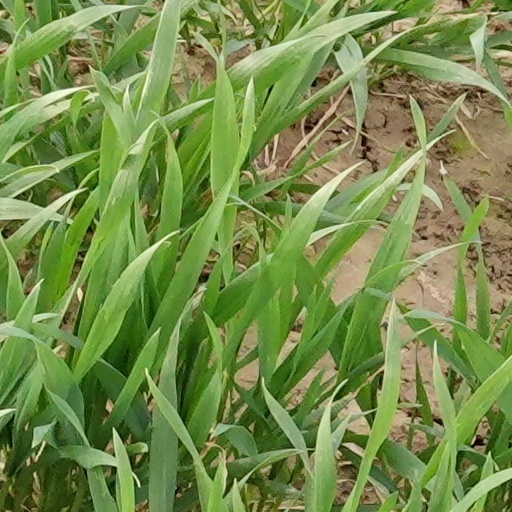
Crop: wheat